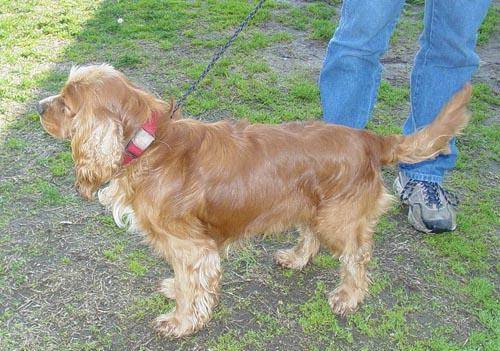
Label: dog